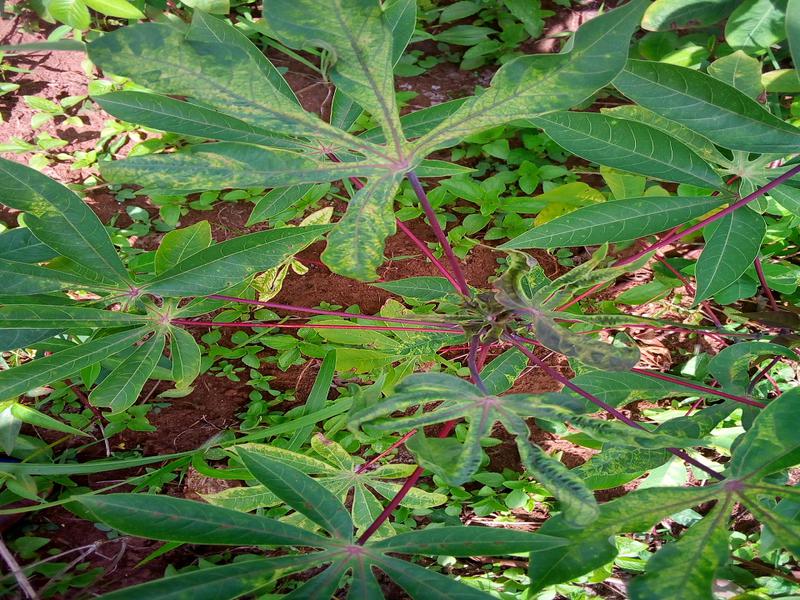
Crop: cassava
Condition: mosaic_disease